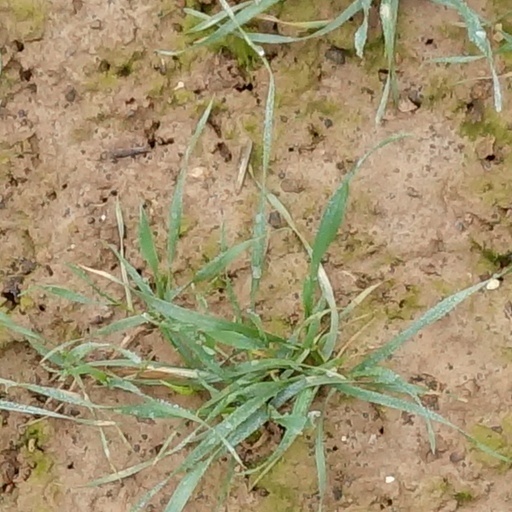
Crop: wheat